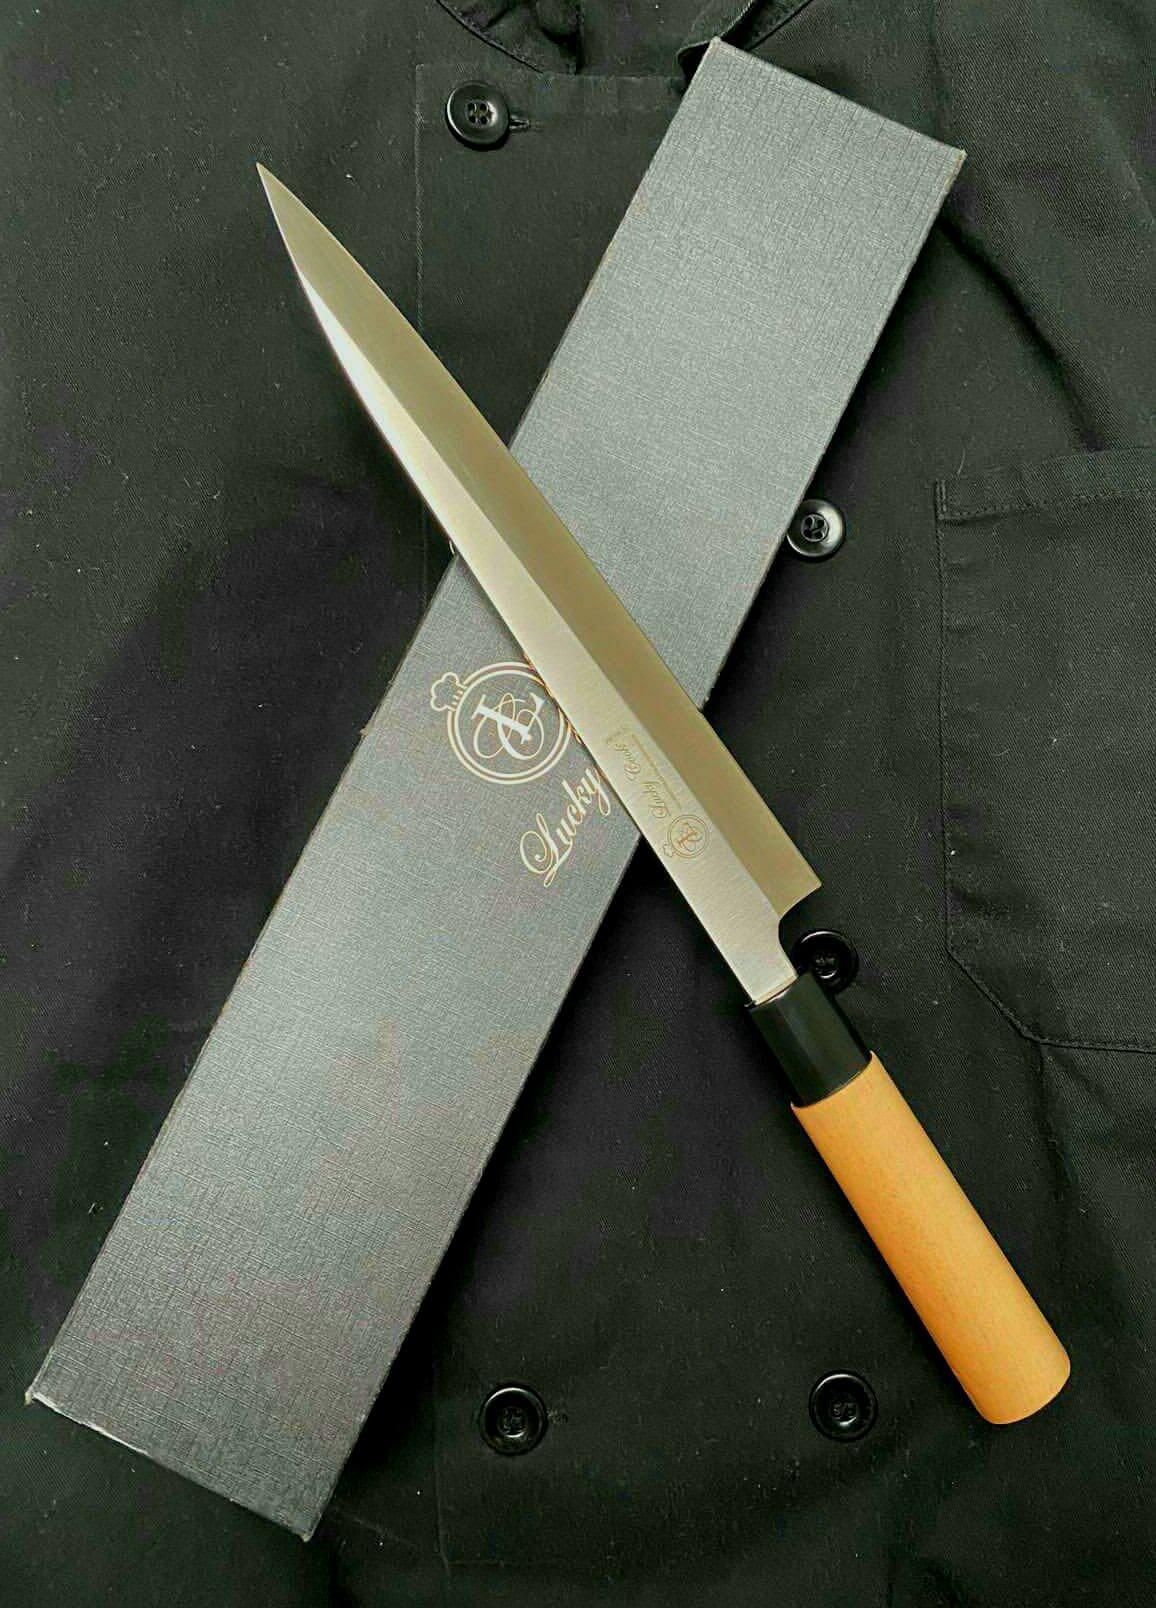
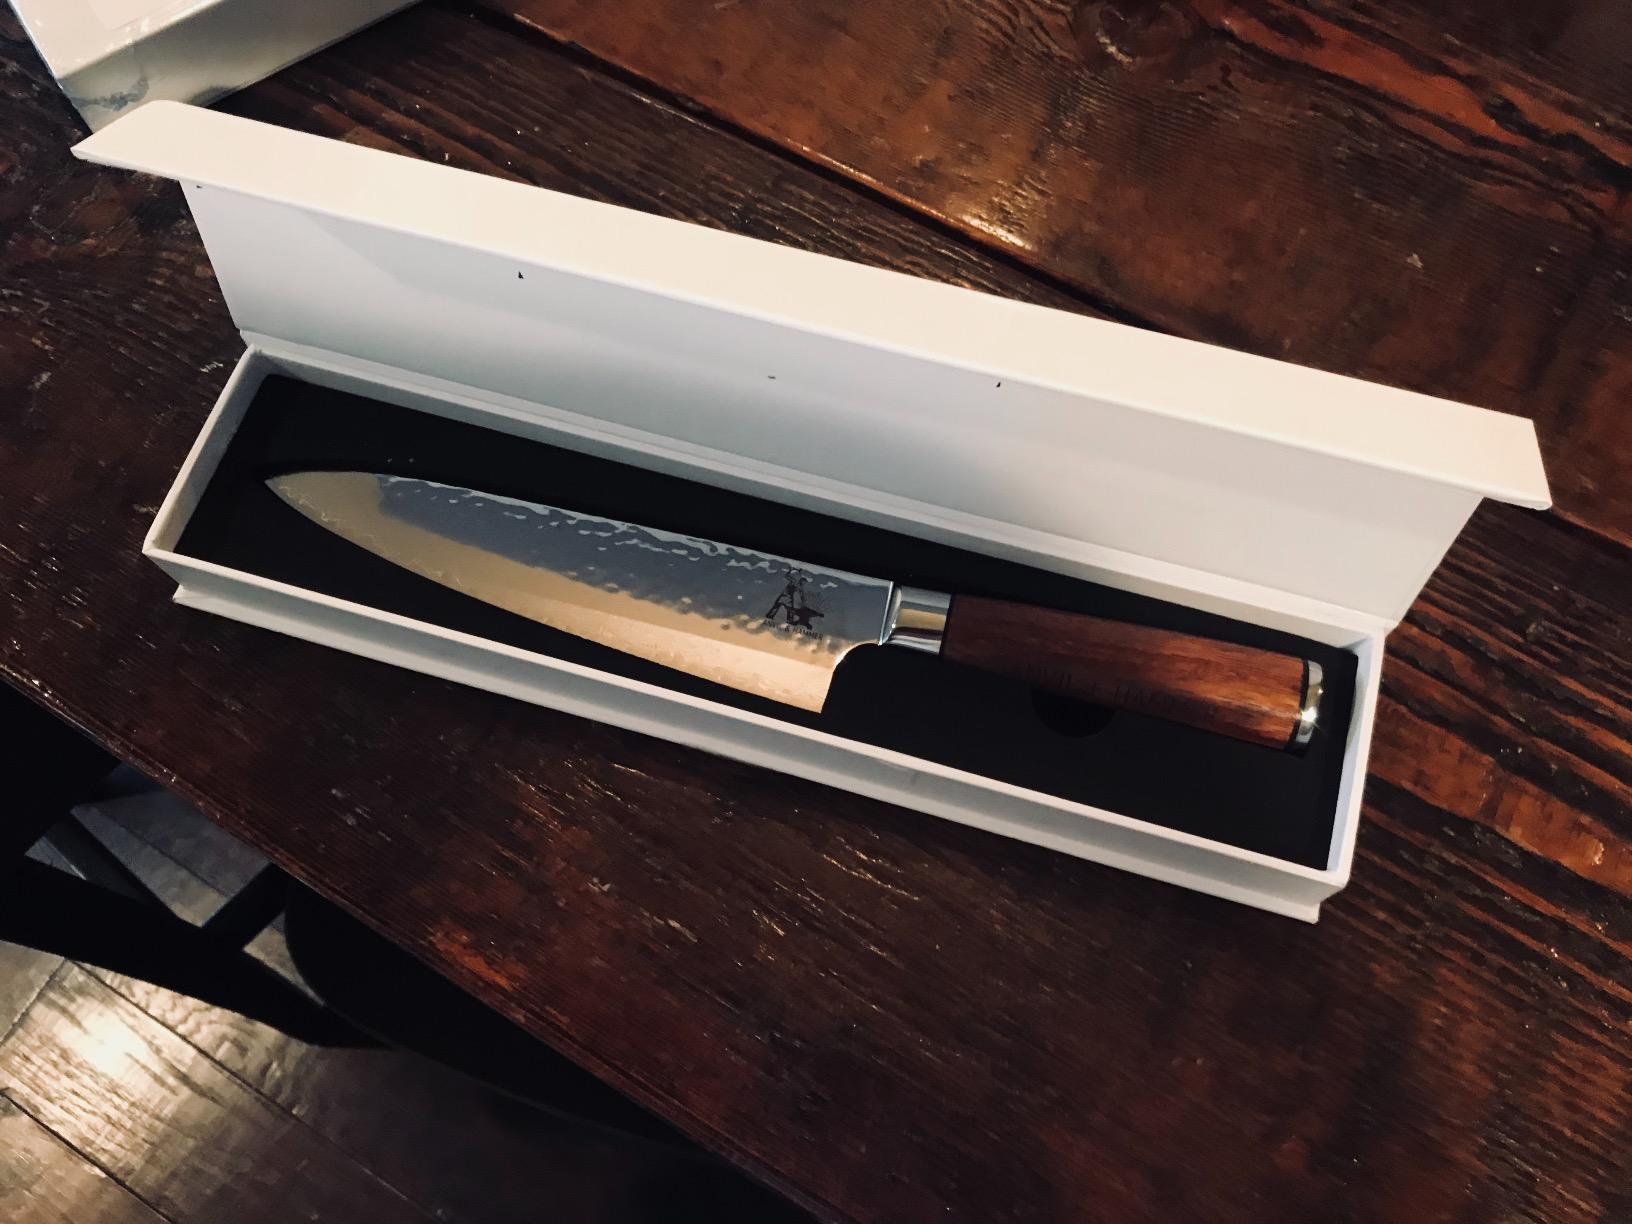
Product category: items_knife
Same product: no